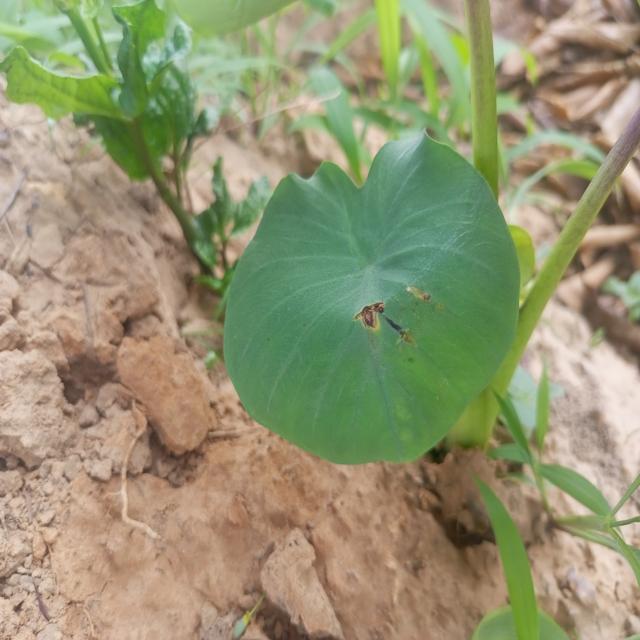
Label: Early_Blight